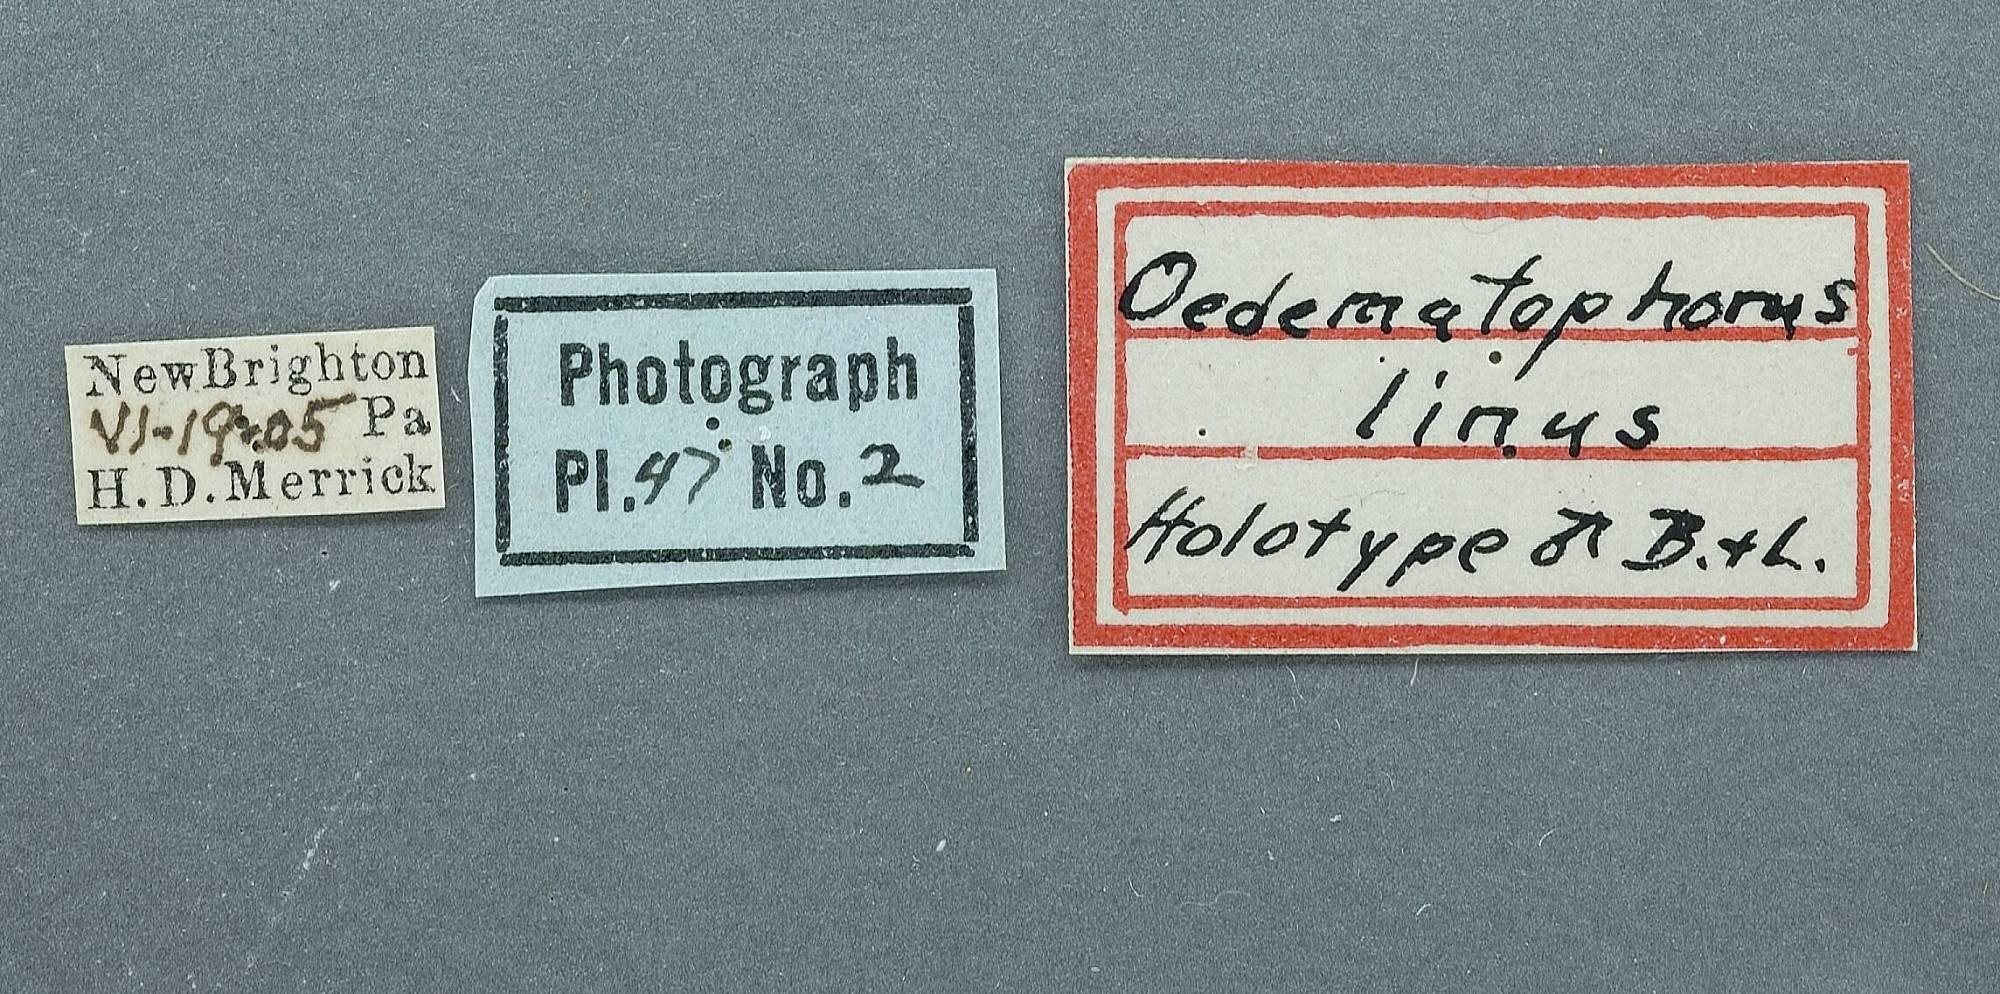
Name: Oidaematophorus linus
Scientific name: Oidaematophorus linus Barnes & Lindsey, 1921
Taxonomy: Animalia, Arthropoda, Insecta, Lepidoptera, Pterophoridae
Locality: New Brighton, Beaver, Pennsylvania, United States
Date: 19 Jun 1905